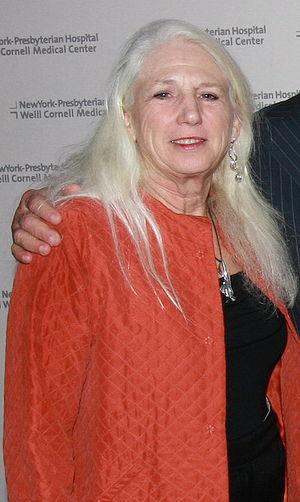
Nancy Sabin Wexler est une généticienne américaine titulaire de la chaire de neuropsychologie Higgins à l'université Columbia. Elle est surtout connue pour sa découverte de la localisation du gène qui cause la maladie de Huntington. Bien que titulaire d'un doctorat en psychologie clinique, Wexler choisit de travailler en génétique. Fille d'une malade de Huntington, avec une équipe travaillant au Venezuela, elle trouve le gène cause de la maladie et crée un test pour identifier les patients porteurs du gêne ou confirmer ceux atteints de la maladie.